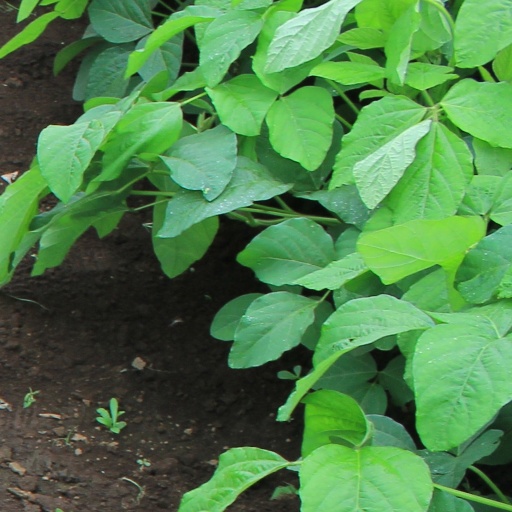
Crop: soybean